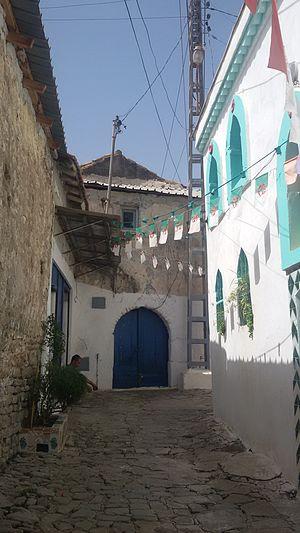
Dellys; en arabe algérien: دلس) est une commune algérienne située dans la wilaya de Boumerdès en Grande Kabylie, dans la daïra de Dellys. Elle se trouve à 50 km de Boumerdes, chef-lieu de la wilaya, à 45 km de Tizi Ouzou et à 100 km environ de la capitale Alger. Elle est le chef-lieu de la daïra homonyme. La ville est connue pour être celle de la sainte catholique Marcienne de Dellys, qui combattit les idoles à l'époque romaine.